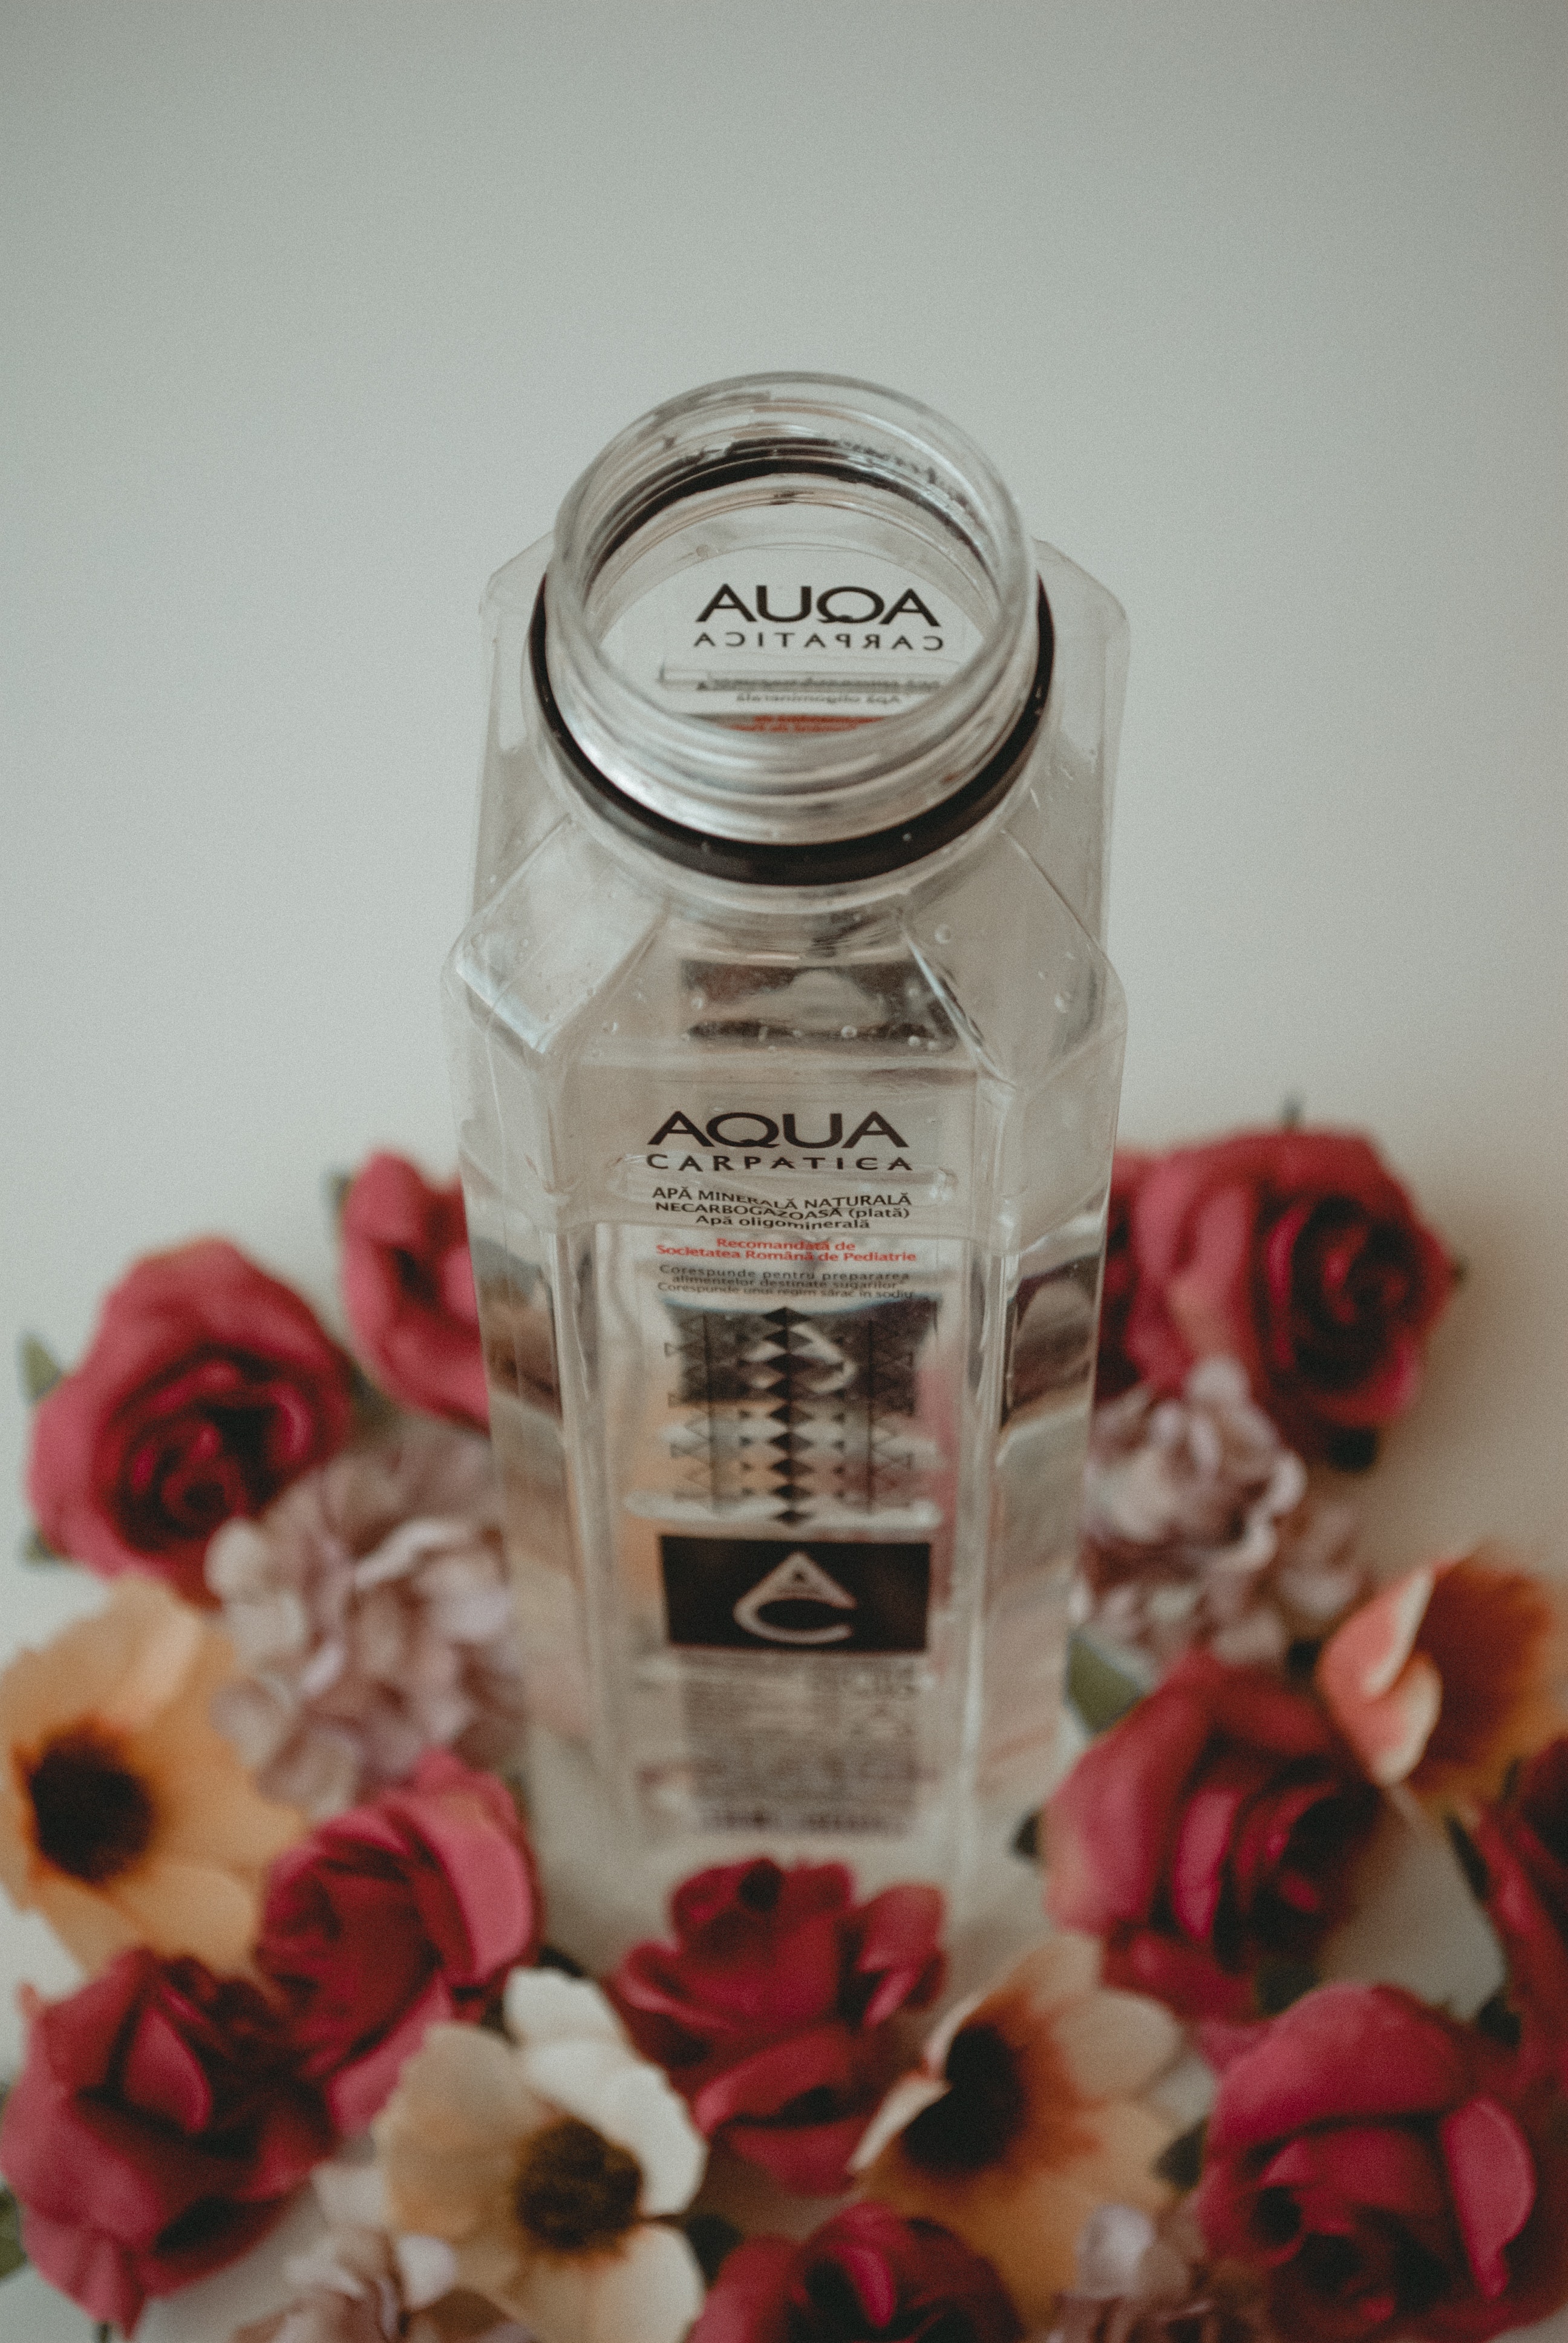
pink, Material property, bottle, petal, flower